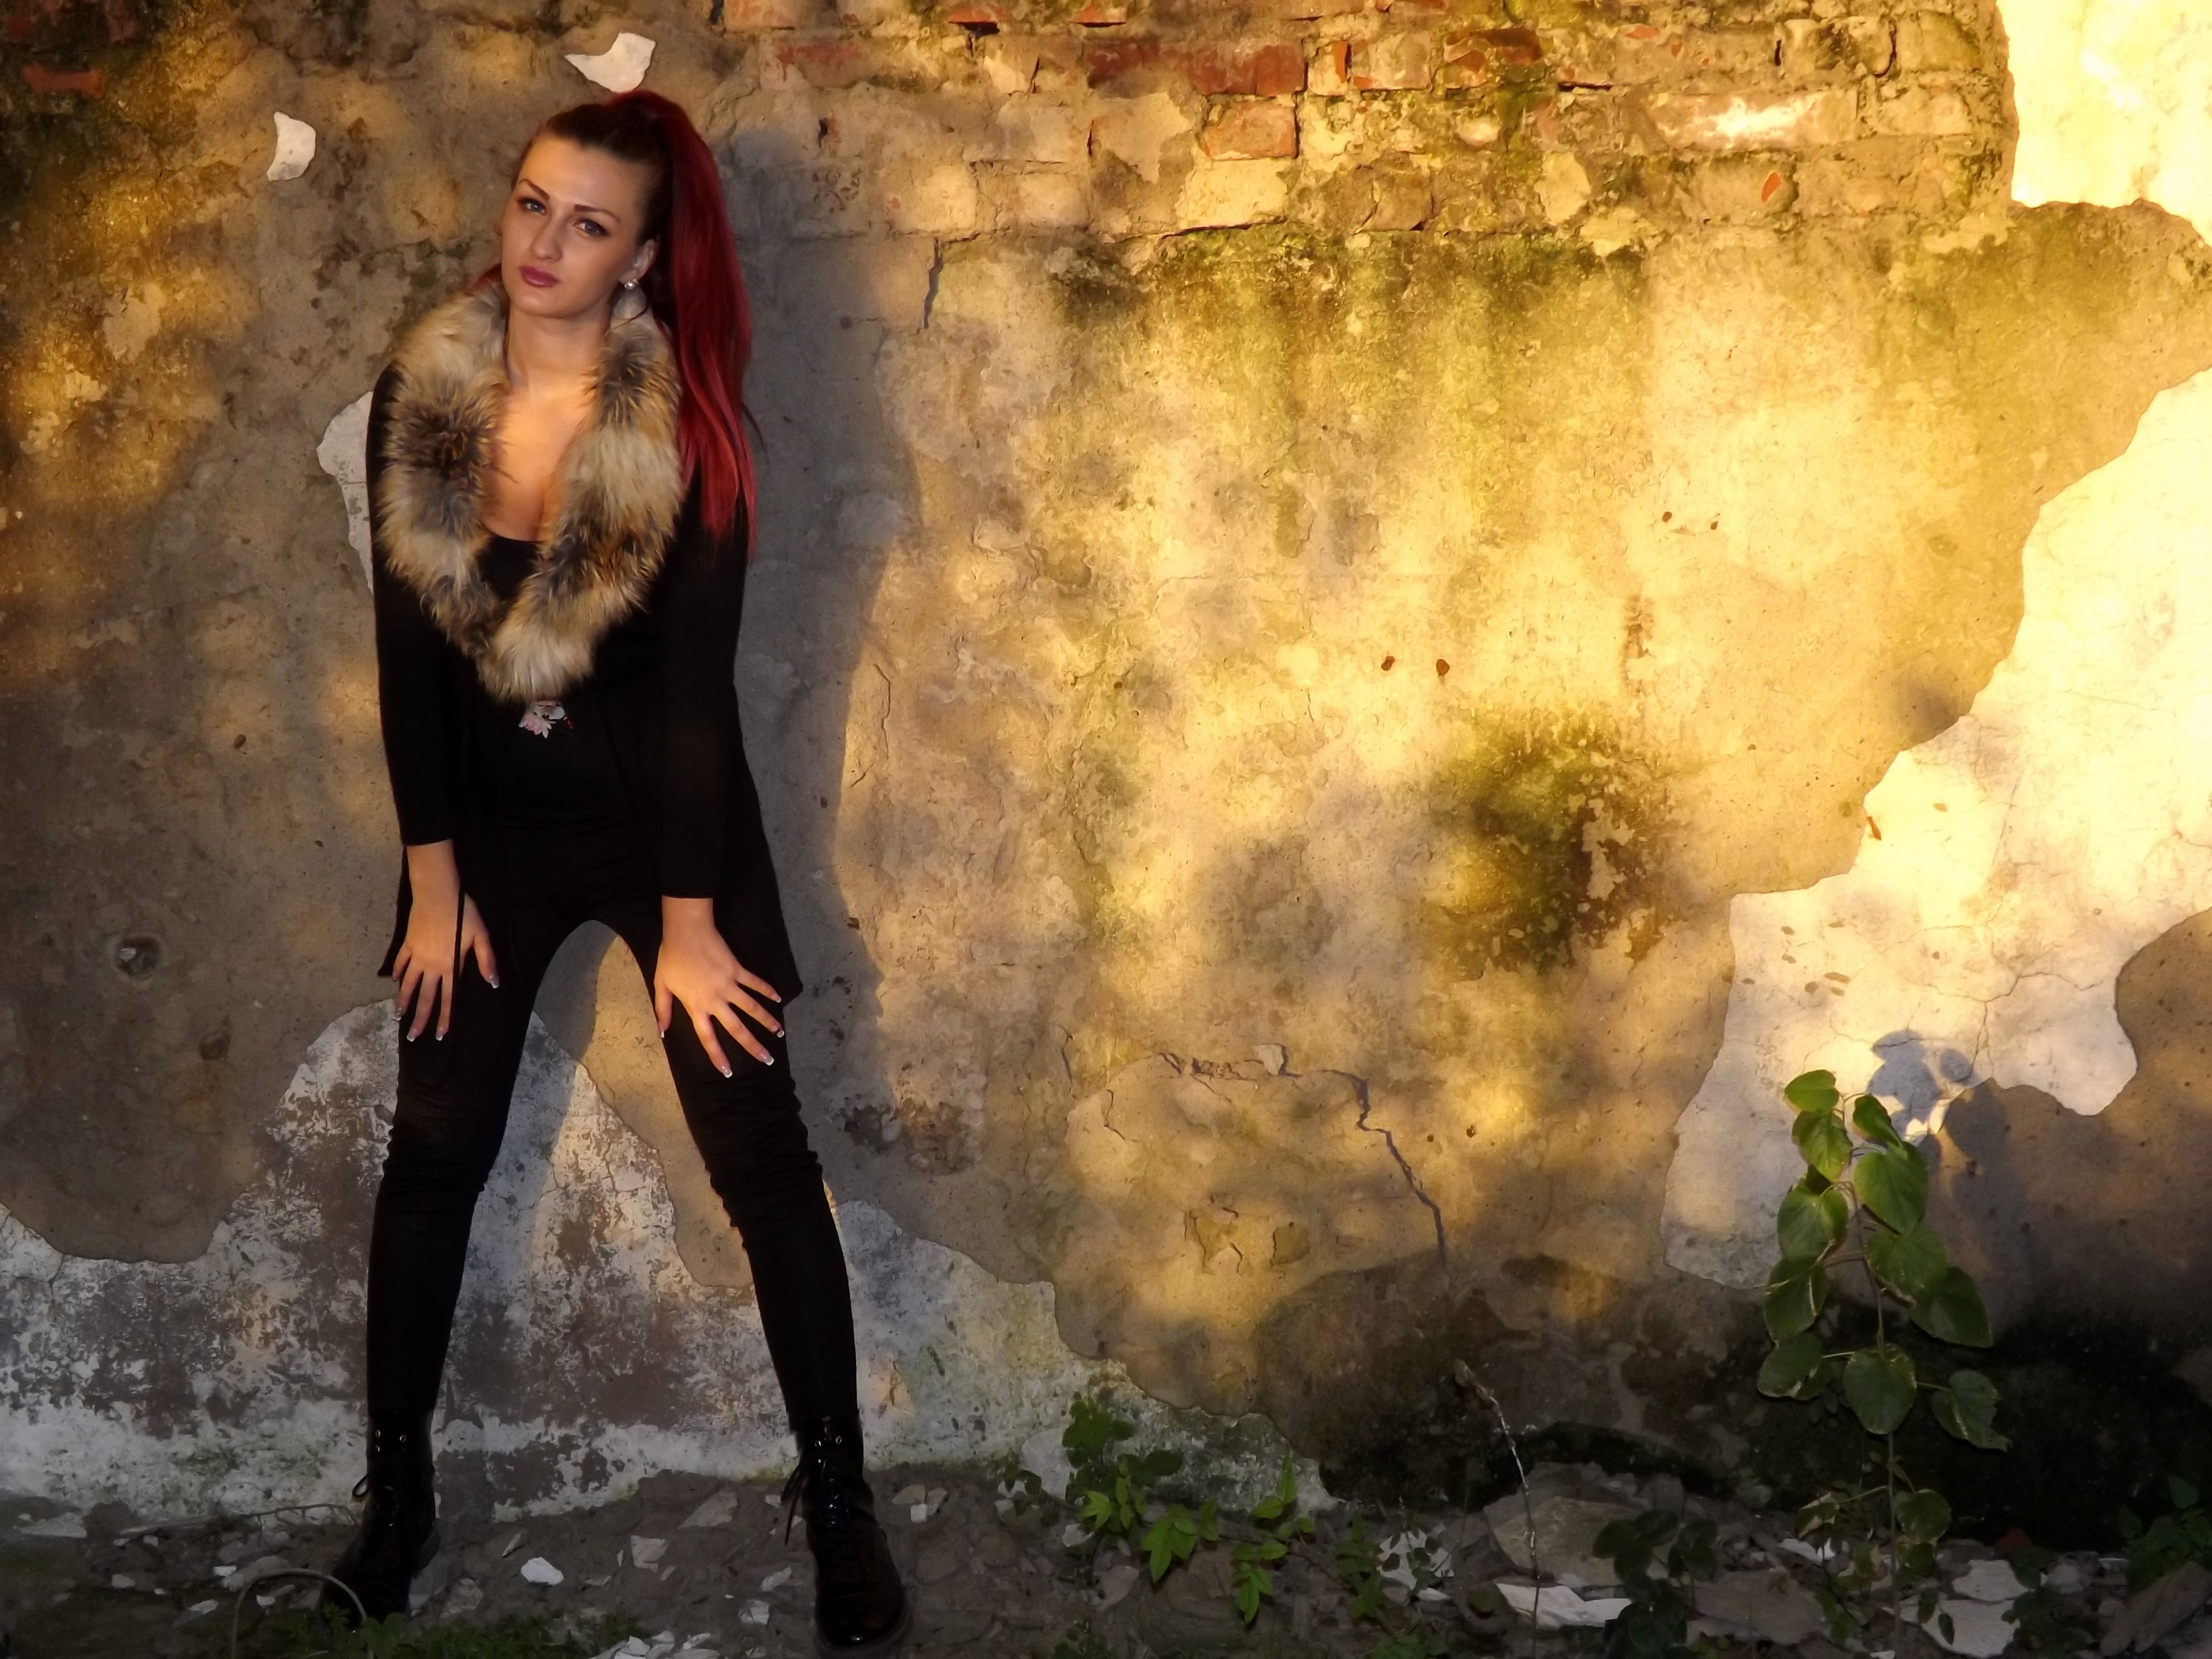
girl, fur, model, fashion, black, red hair, beauty, screenshot, mythology